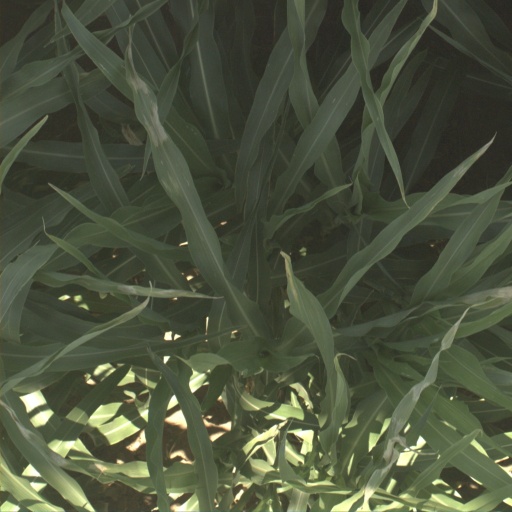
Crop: sorghum